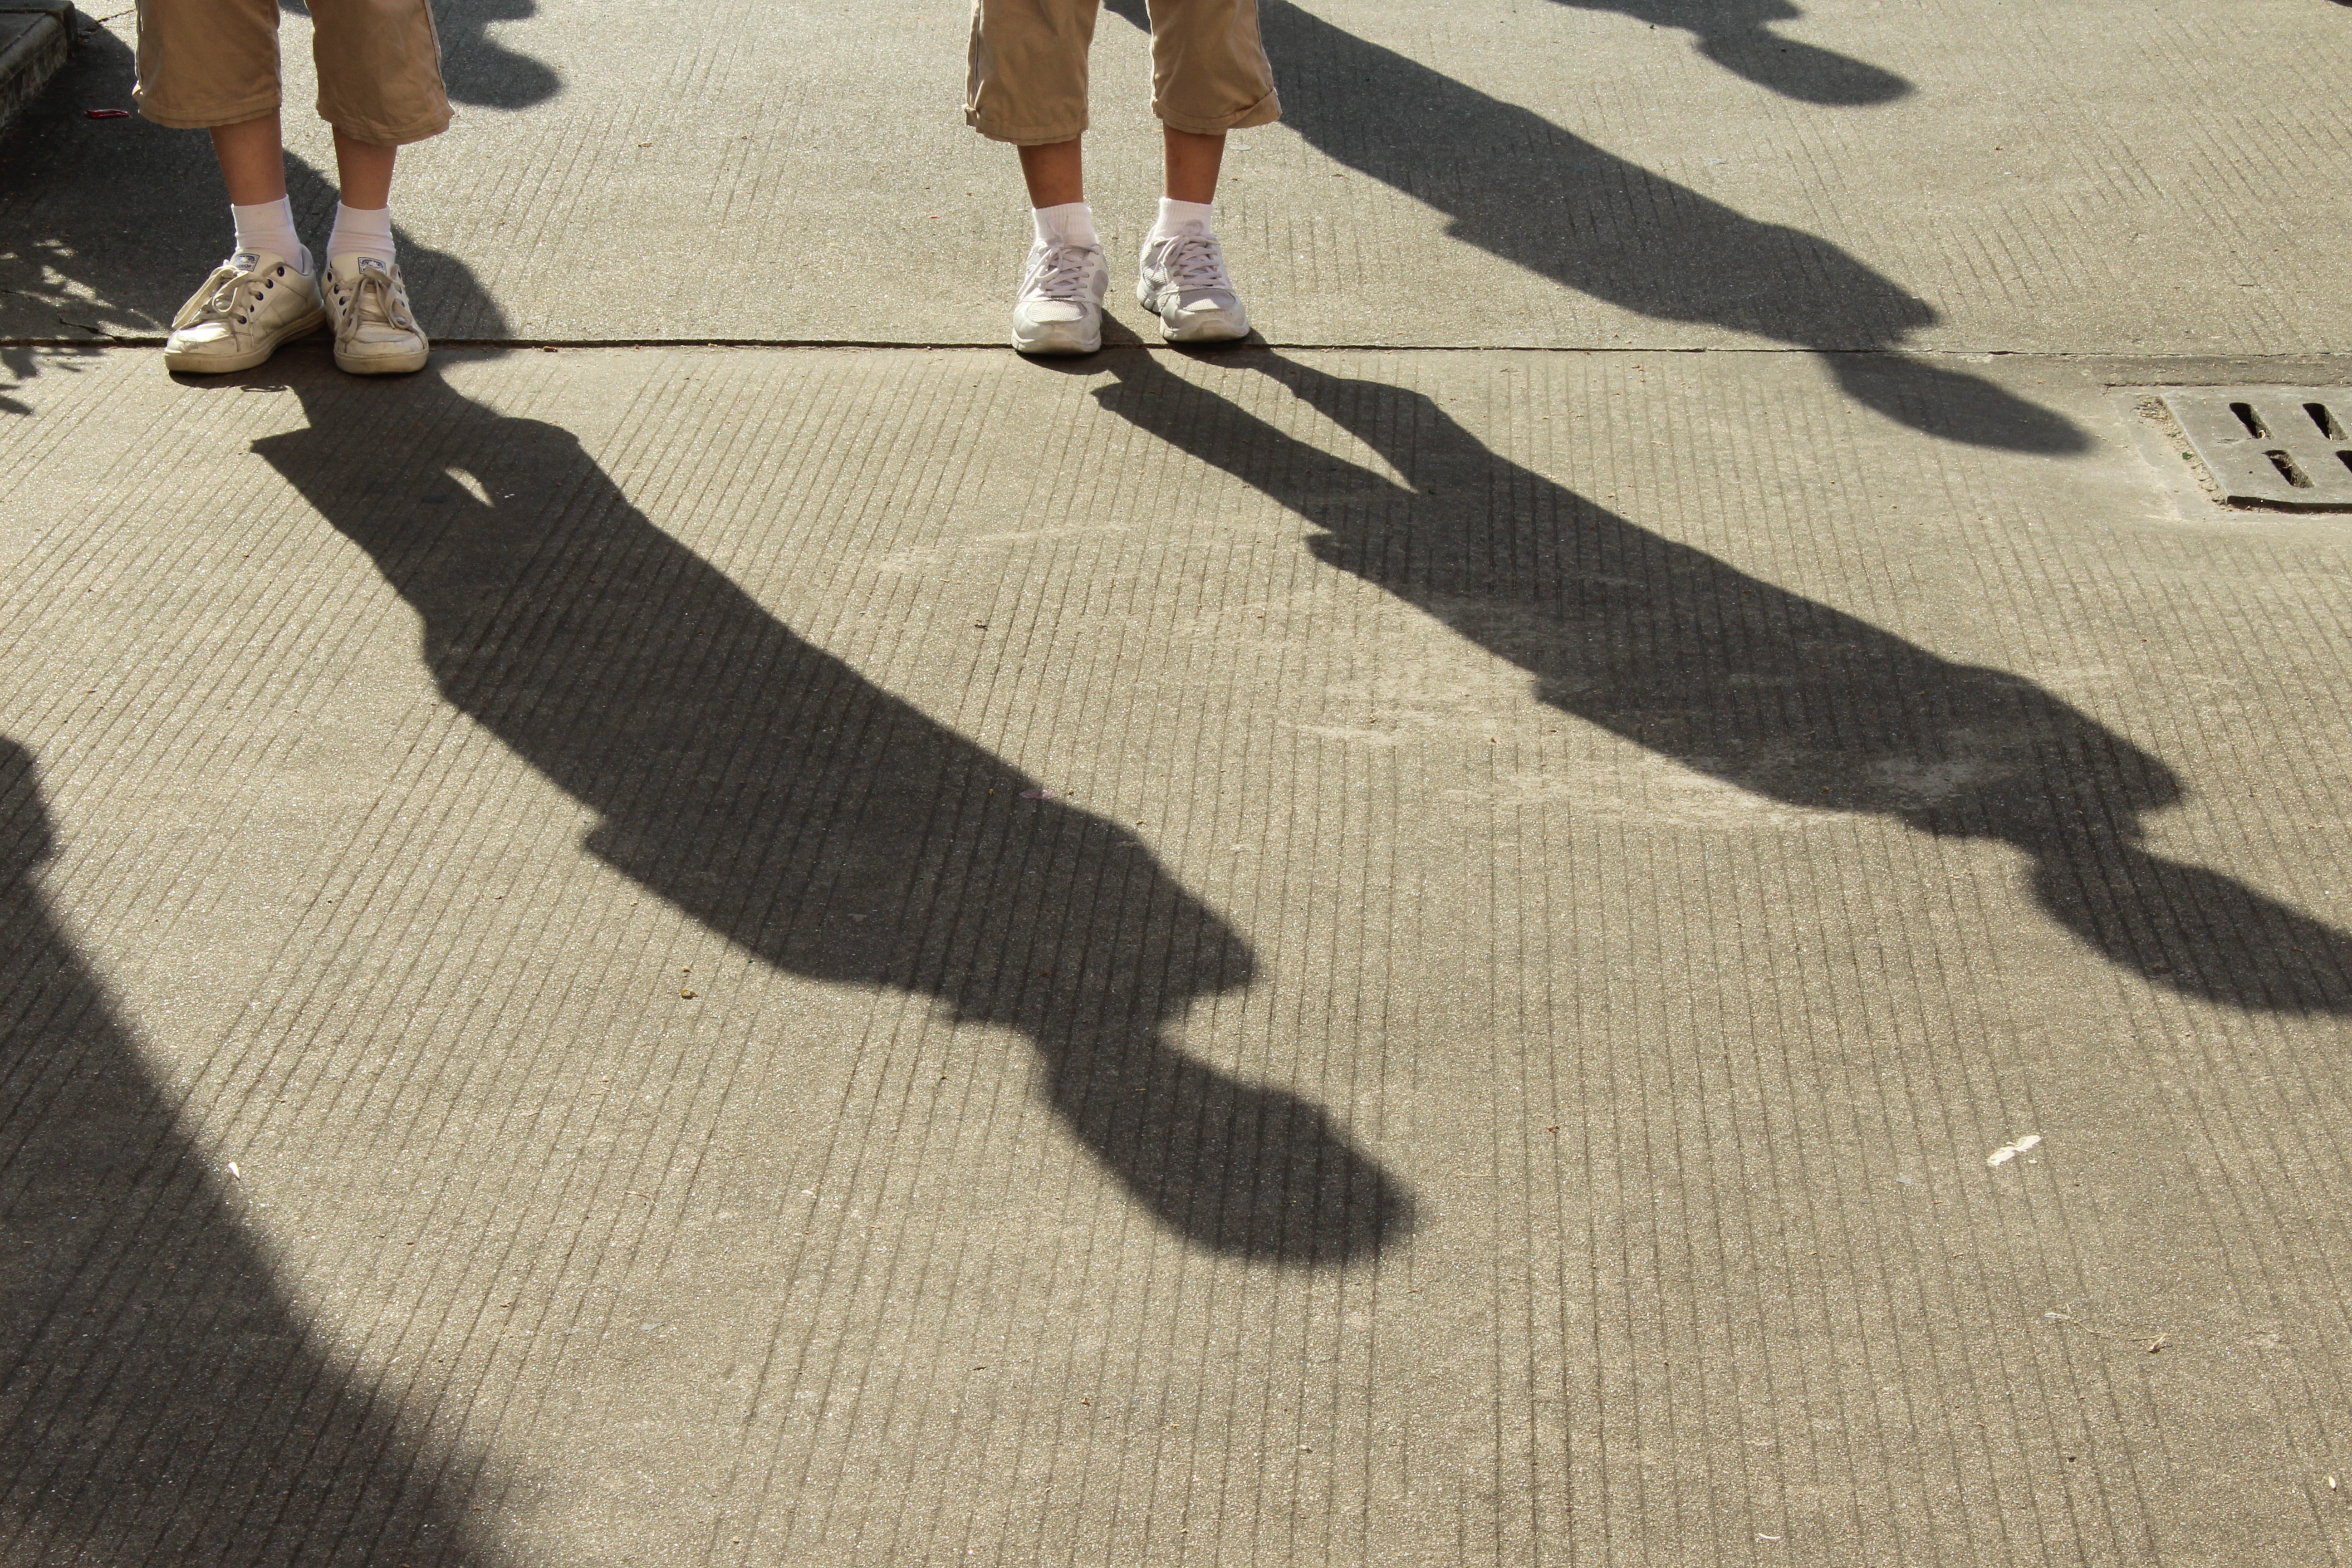
white, ground, floor, asphalt, shadow, black, shoes, kids, footwear, carpet, image, shape, flooring, road surface, on the playground